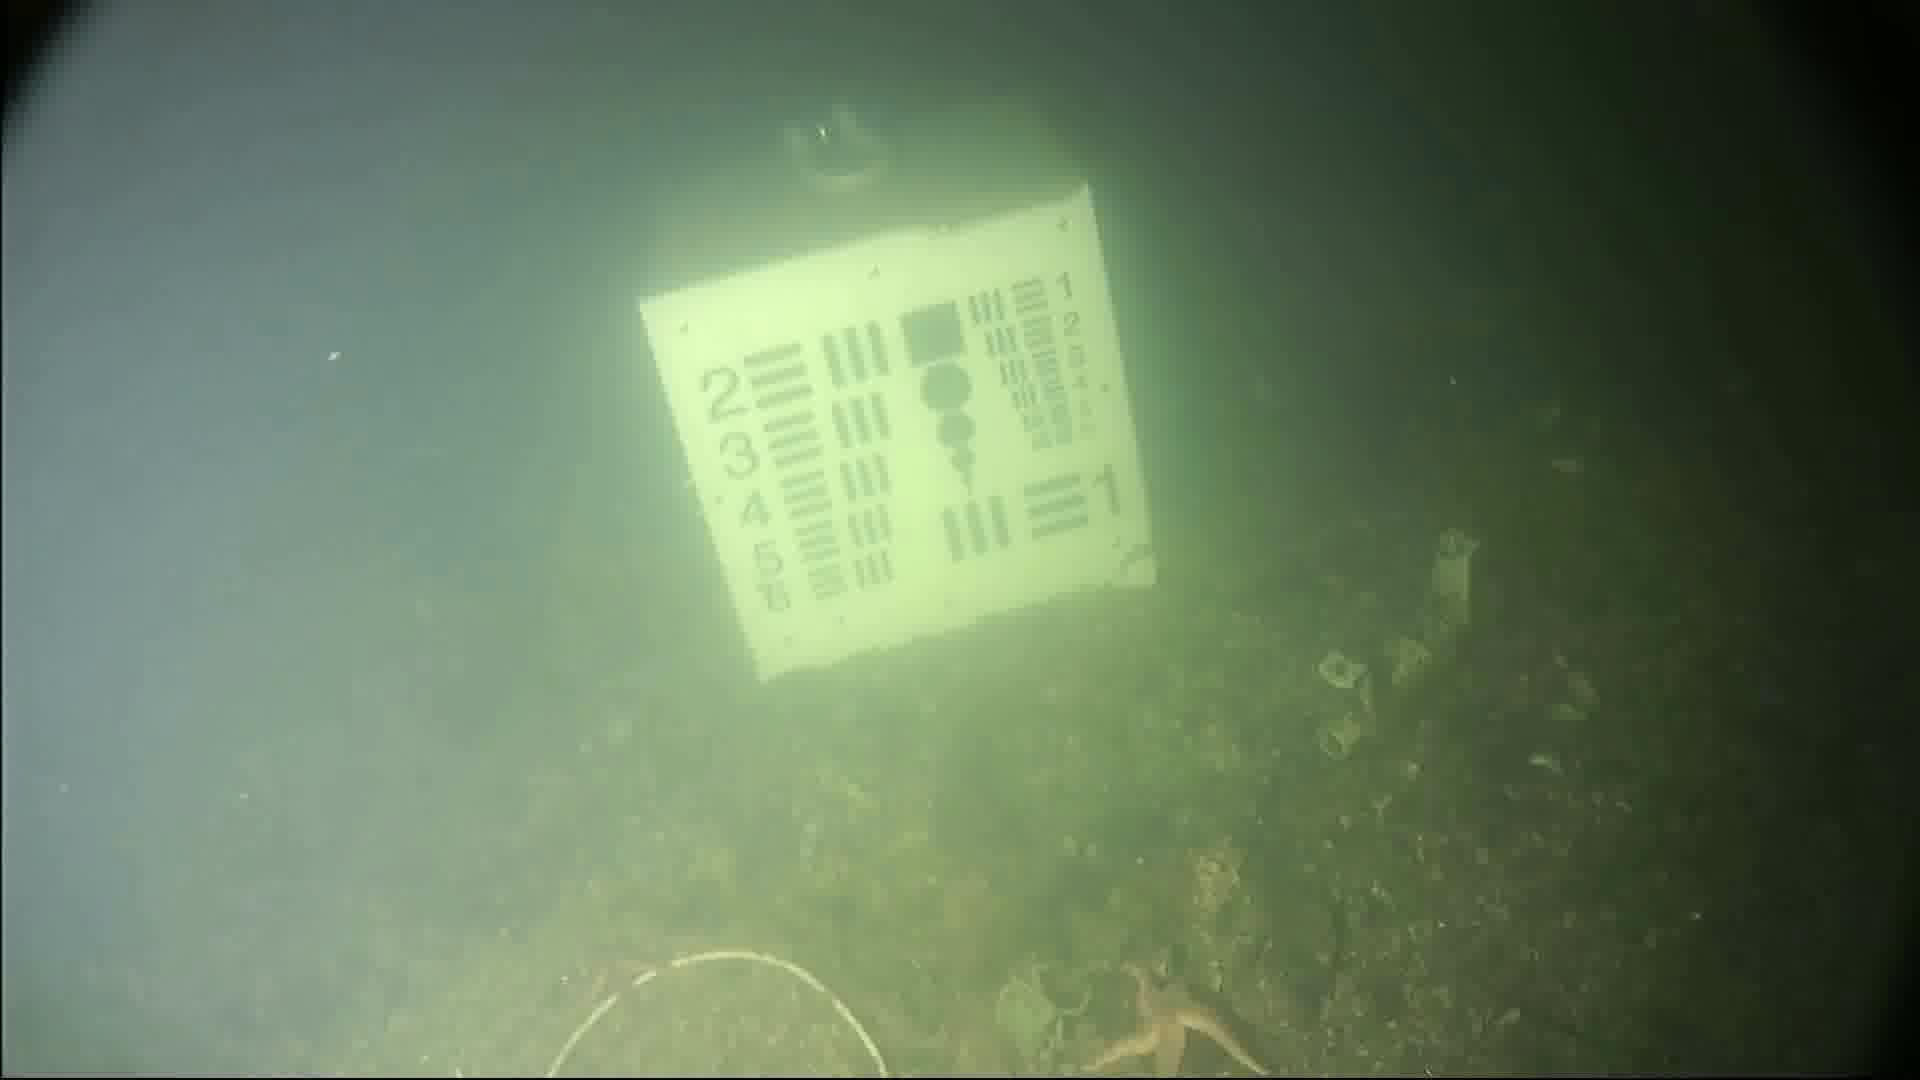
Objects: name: starfish
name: crab